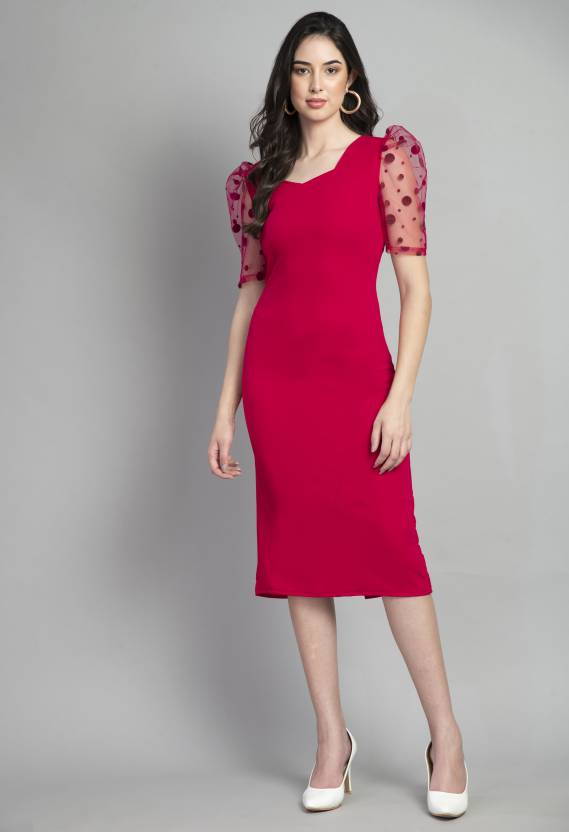
Product: Women Bodycon Pink Dress
Price: ₹390
Colors: Pink